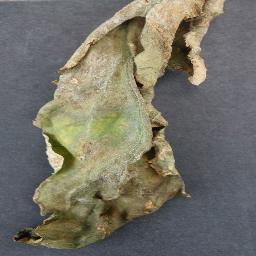
Label: Tomato___Late_blight